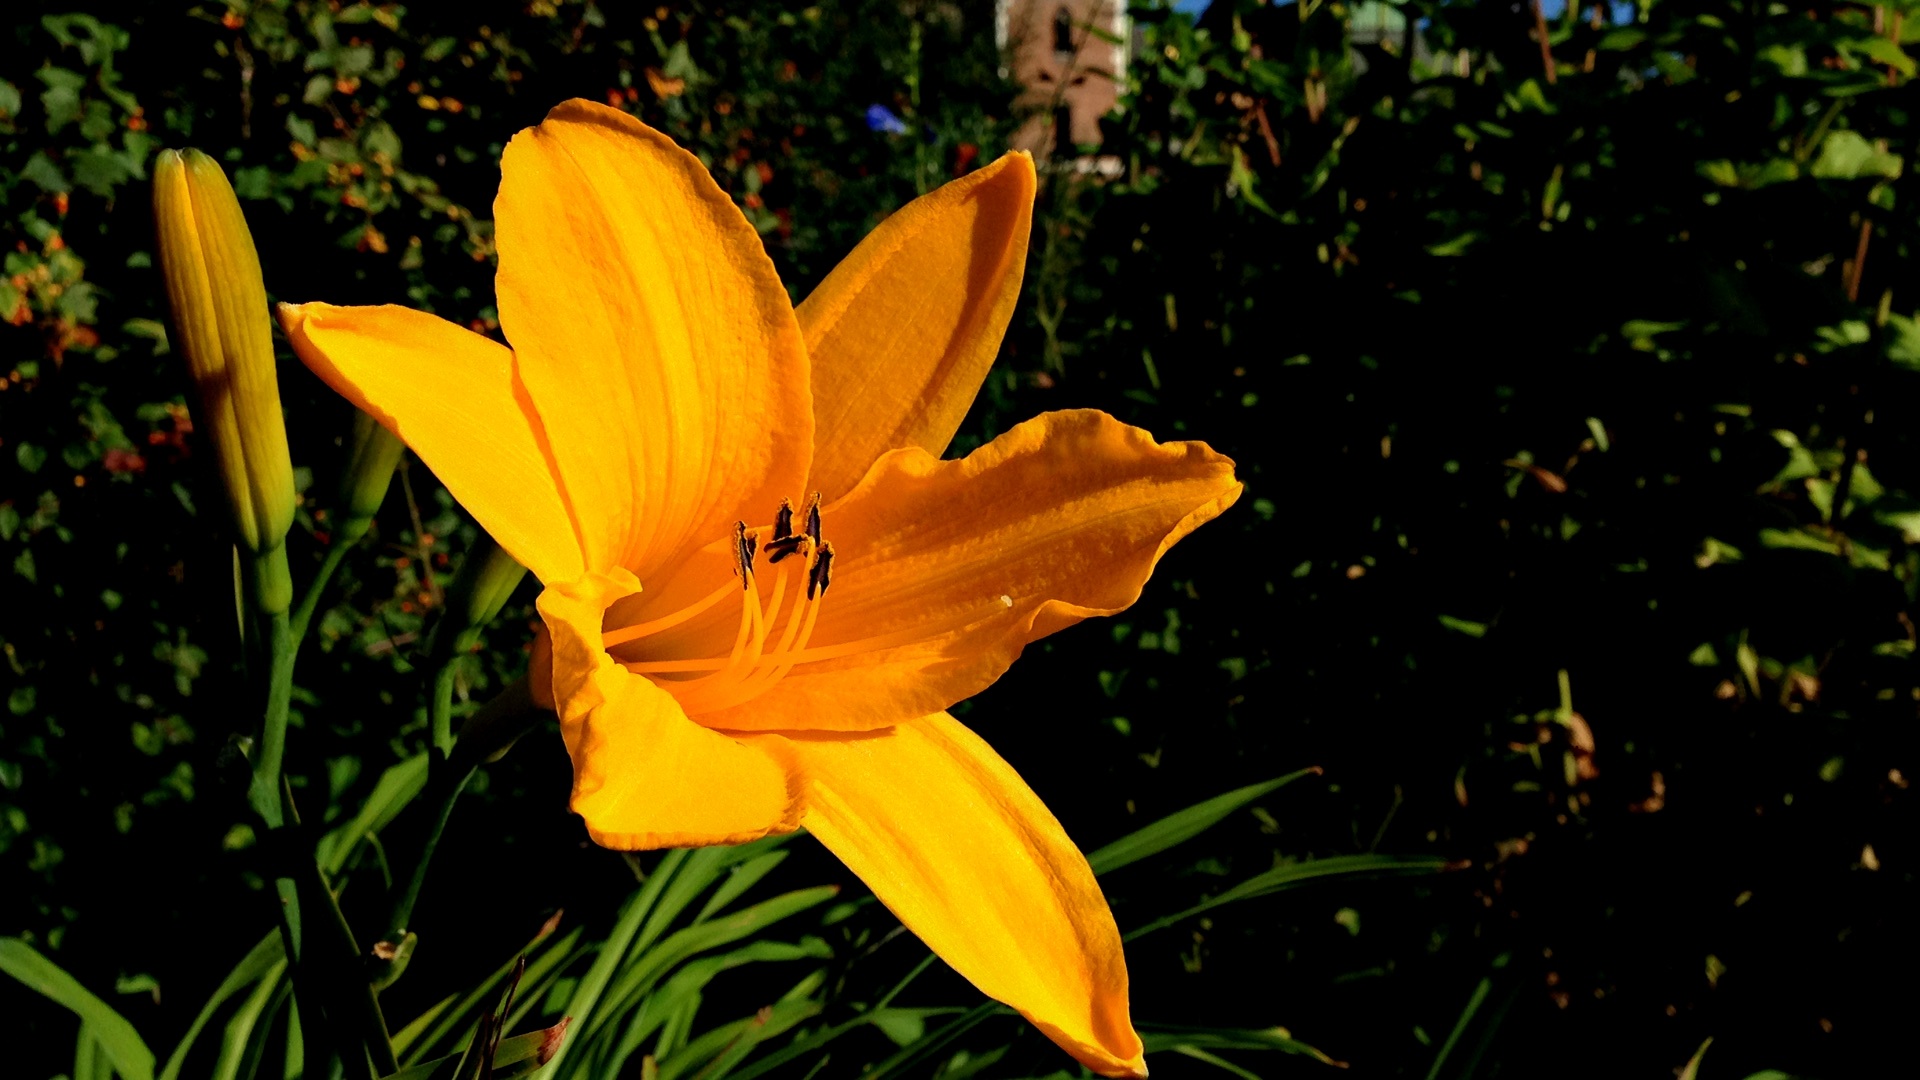
nature, plant, sunlight, leaf, flower, petal, macro, botany, yellow, closeup, flora, yellow flower, ornament, lily, daylily, macro photography, flowering plant, plant stem, land plant